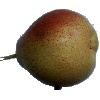
Label: pear_forelle